Charles Luckman

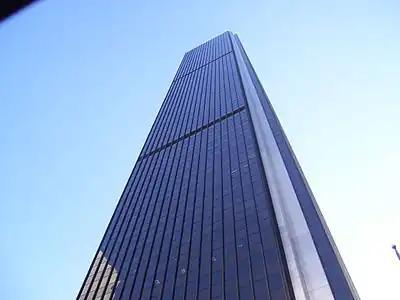
The Aon Center in Los Angeles, which Luckman designed between 1972 and 1973 for United California Bank.

After parting ways in 1958, Luckman went on to establish his own firm, Charles Luckman Associates. The firm soon had offices in Boston, Chicago, and Phoenix, in addition to Los Angeles, and by 1968 was one of the country's five largest architectural practices.